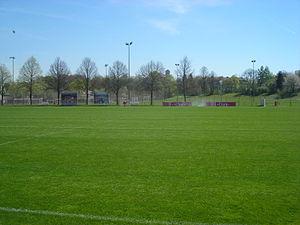
L’équipe réserve et le centre de formation du Bayern Munich constituent un vivier de joueurs qui a souvent permis d'enrichir l'équipe première par le passé. Ainsi dans l'équipe type championne d'Allemagne en 2014, 5 des 11 joueurs sont issus de la formation bavaroise.
Le Fußball-Club Bayern München e.V., couramment abrégé en FC Bayern München ou FC Bayern et partiellement francisé en FC Bayern Munich, Bayern Munich ou Bayern de Munich, est un club omnisports allemand fondé le 27 février 1900 et basé à Munich, en Bavière. Le club est connu par sa section football, externalisé en 2001 en FC Bayern München AG. Son équipe masculine joue depuis 1965 en Bundesliga et est surnommée Rekordmeister, étant l'un des clubs les plus titrés d'Allemagne et d'Europe.